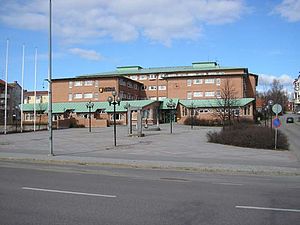
Ljusdals kommun
Ljusdals kommun ligger i landskaperne Hälsingland og Dalarna i det svenske län Gävleborgs län. Den er den arealmæssigt 20. største kommune i Sverige, og dens administrationscenter ligger i byen Ljusdal.